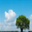
Label: oak_tree